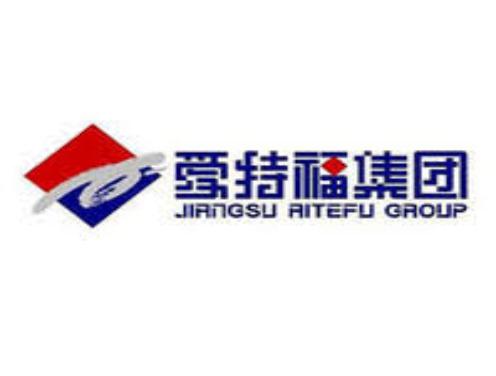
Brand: AiTeFu
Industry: Necessities